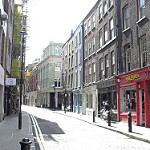
Scene: Outdoor